Kidney transplantation

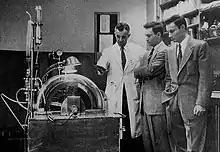
Dr. John P. Merrill (left) explains the workings of a then-new machine called an artificial kidney to Richard Herrick (middle) and his brother Ronald (right). The Herrick twin brothers were the subjects of the world's first successful kidney transplant, Ronald being the donor.

A kidney transplant between living patients was undertaken in 1952 at the Necker hospital in Paris by Jean Hamburger, although the kidney failed after three weeks. The first truly successful transplant of this kind occurred in 1954 in Boston. The Boston transplantation, performed on 23 December 1954 at Brigham Hospital, was performed by Joseph Murray, J. Hartwell Harrison, John P. Merrill, and others. The procedure was done between identical twins Ronald (the donor) and Richard Herrick (the recipient), which reduced problems of an immune reaction. For this and later work, Murray received the Nobel Prize for Medicine in 1990. Richard Herrick’s death eight years after the transplant was unrelated to the transplant.